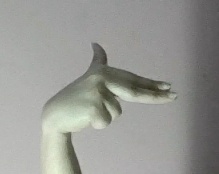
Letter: ghain